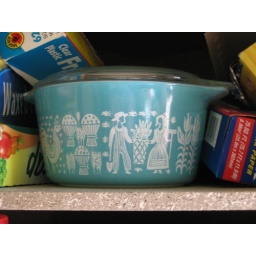
Similar to the bowl in the window I saw in Delaware, Ohio back in September.